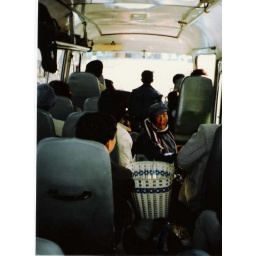
danielle wanted to buy an orange from this woman on the bus in the mountains in south china